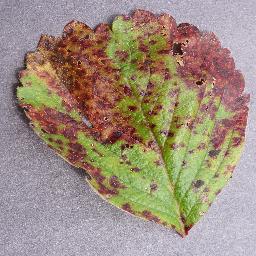
Label: Strawberry___Leaf_scorch